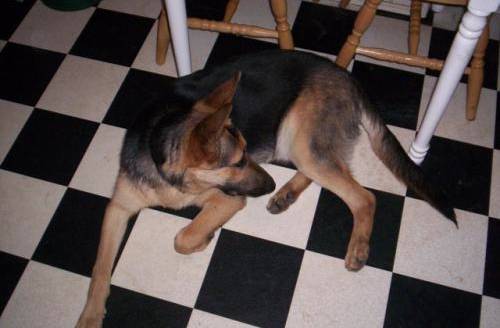
Label: dog